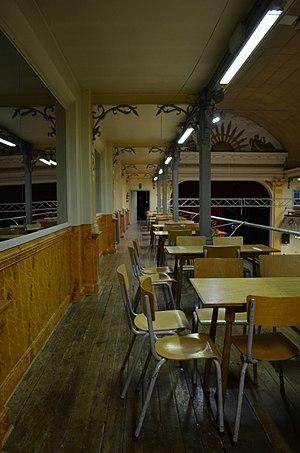
Lodelinsart (Charleroi-Belgique) - Salle de la Ruche verrière
Claude Despiegeleer, né en 1946, est un homme politique belge, membre du Parti socialiste, ancien échevin des sports et des bâtiments publics de la ville de Charleroi. Il est principalement connu pour avoir été condamné dans des affaires de détournement de biens sociaux.